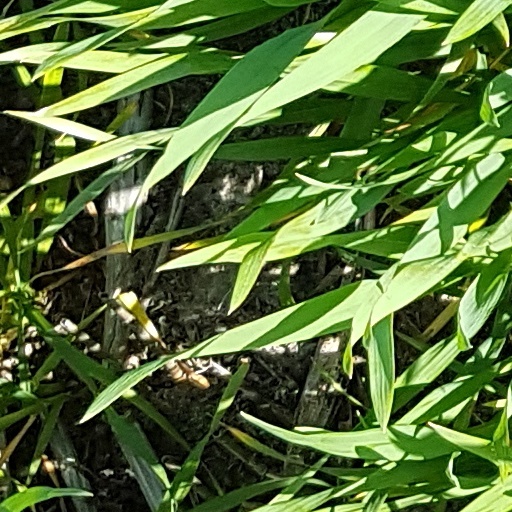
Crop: wheat